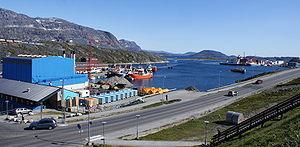
Le port de Nuuk est le plus grand port du Groenland. Il est situé à Nuuk, la capitale du territoire, dans une zone sud-est de la ville appelée vieux Nuuk, baignée par la baie de Nuuk. L'entrée du port est limité en raison de la marée et de la banquise au cours d'une partie de l'année.